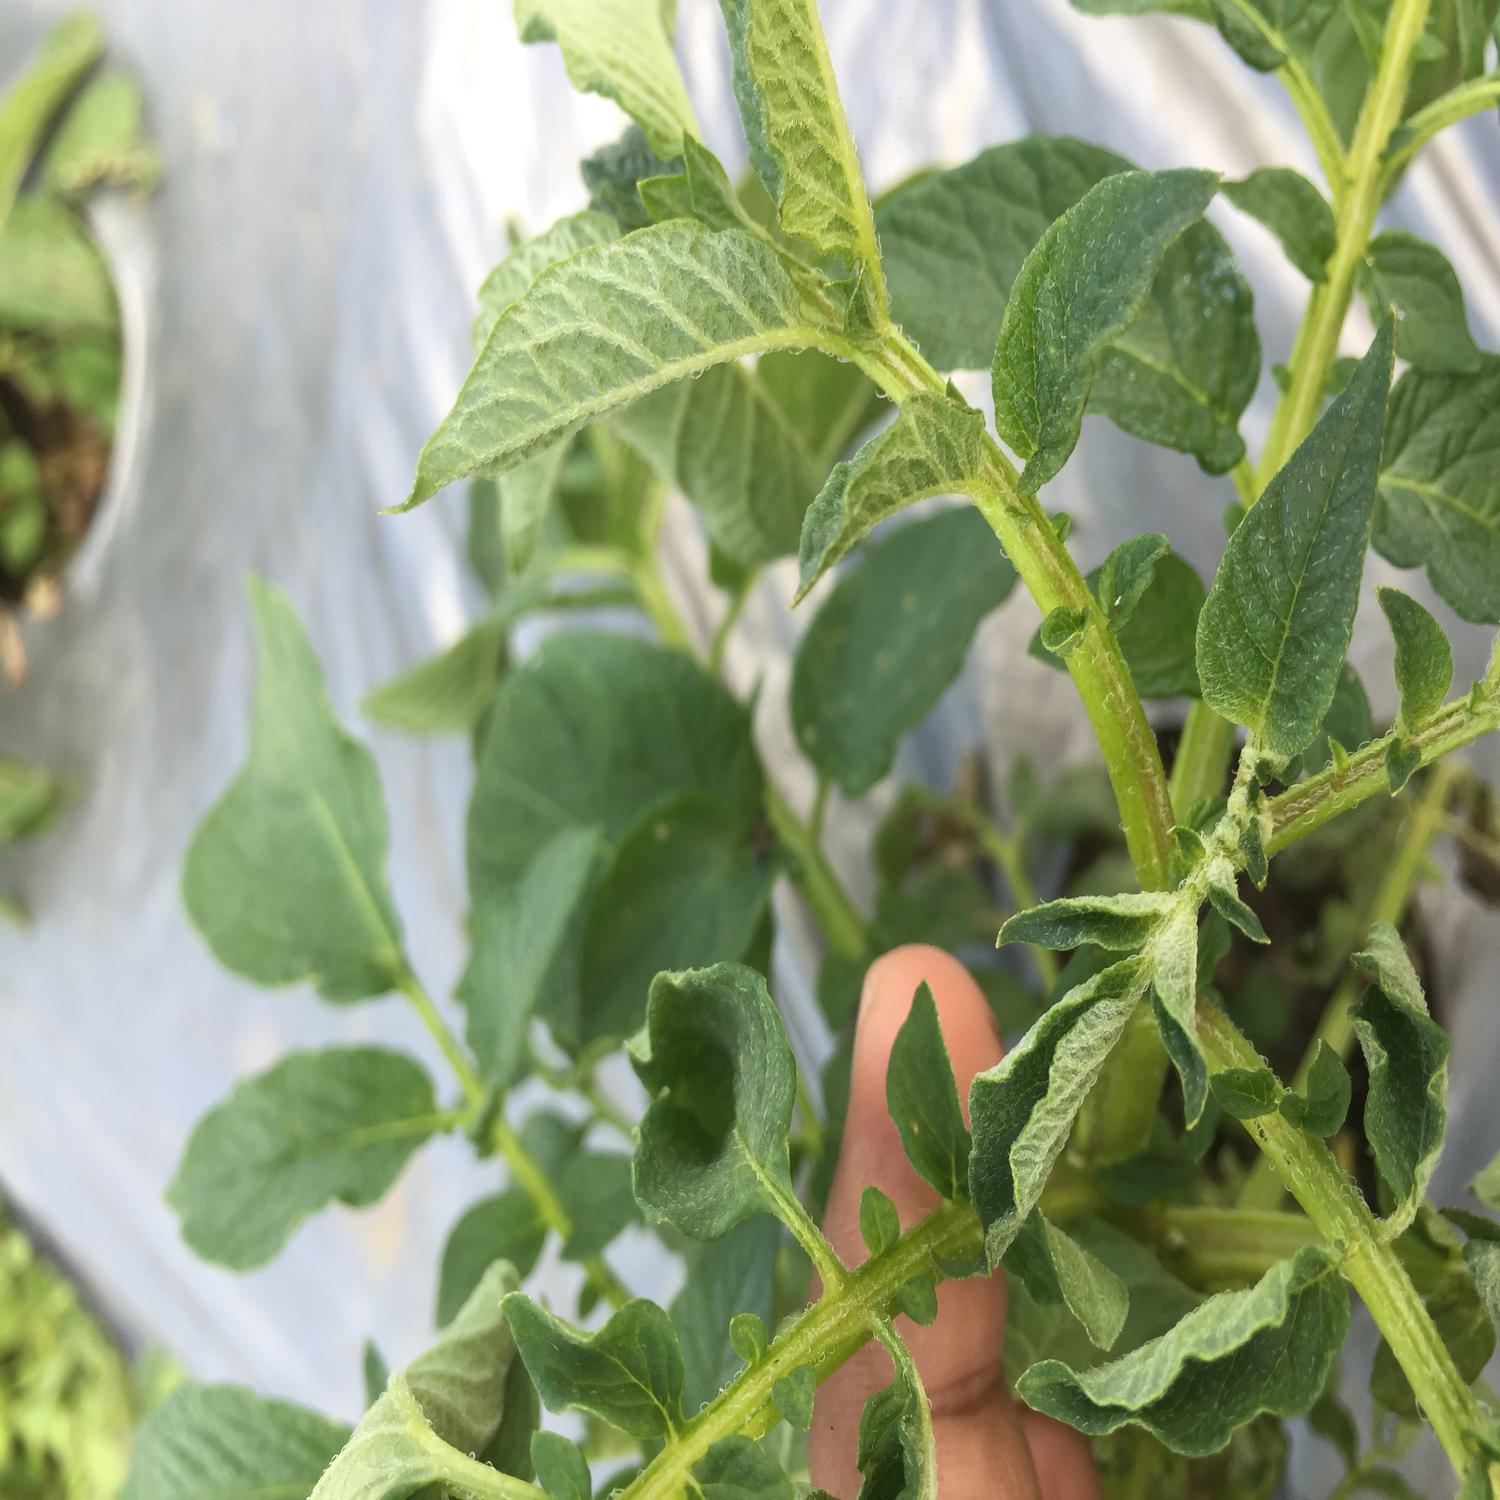
Etiqueta: Pudricion_Parda